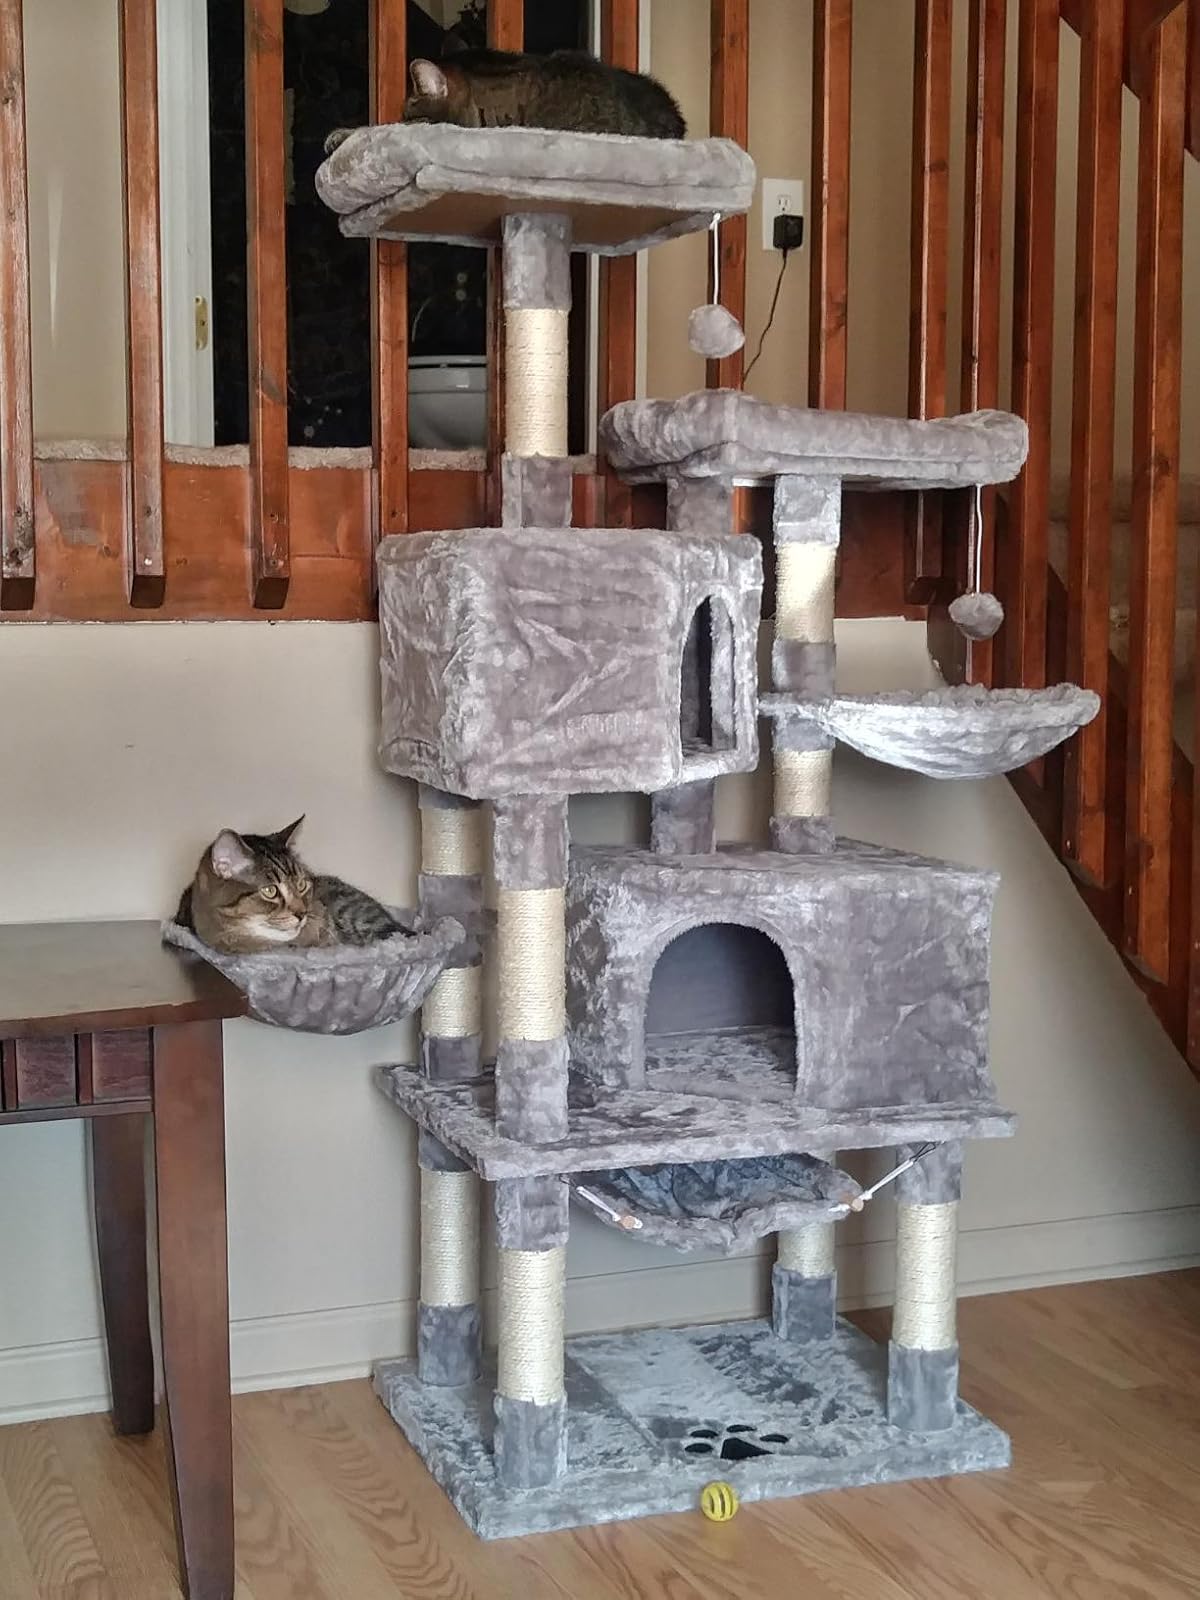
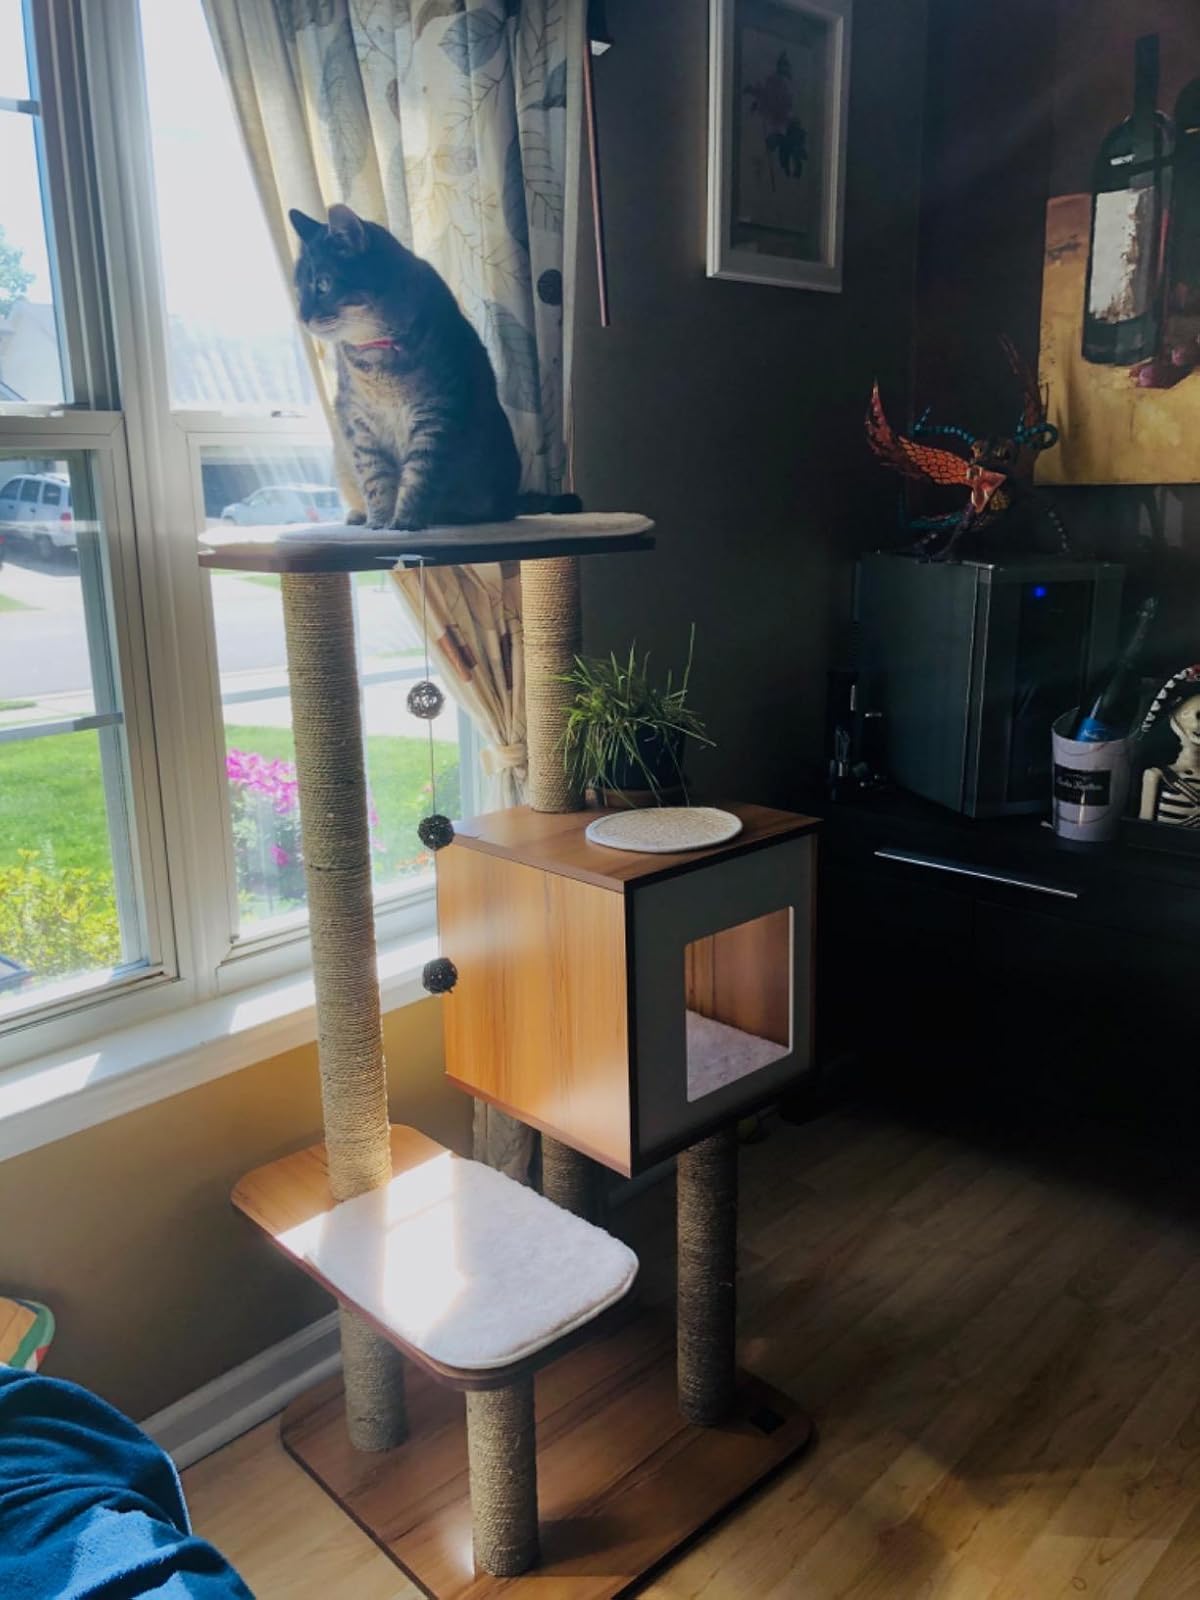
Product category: items_cat tree
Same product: no